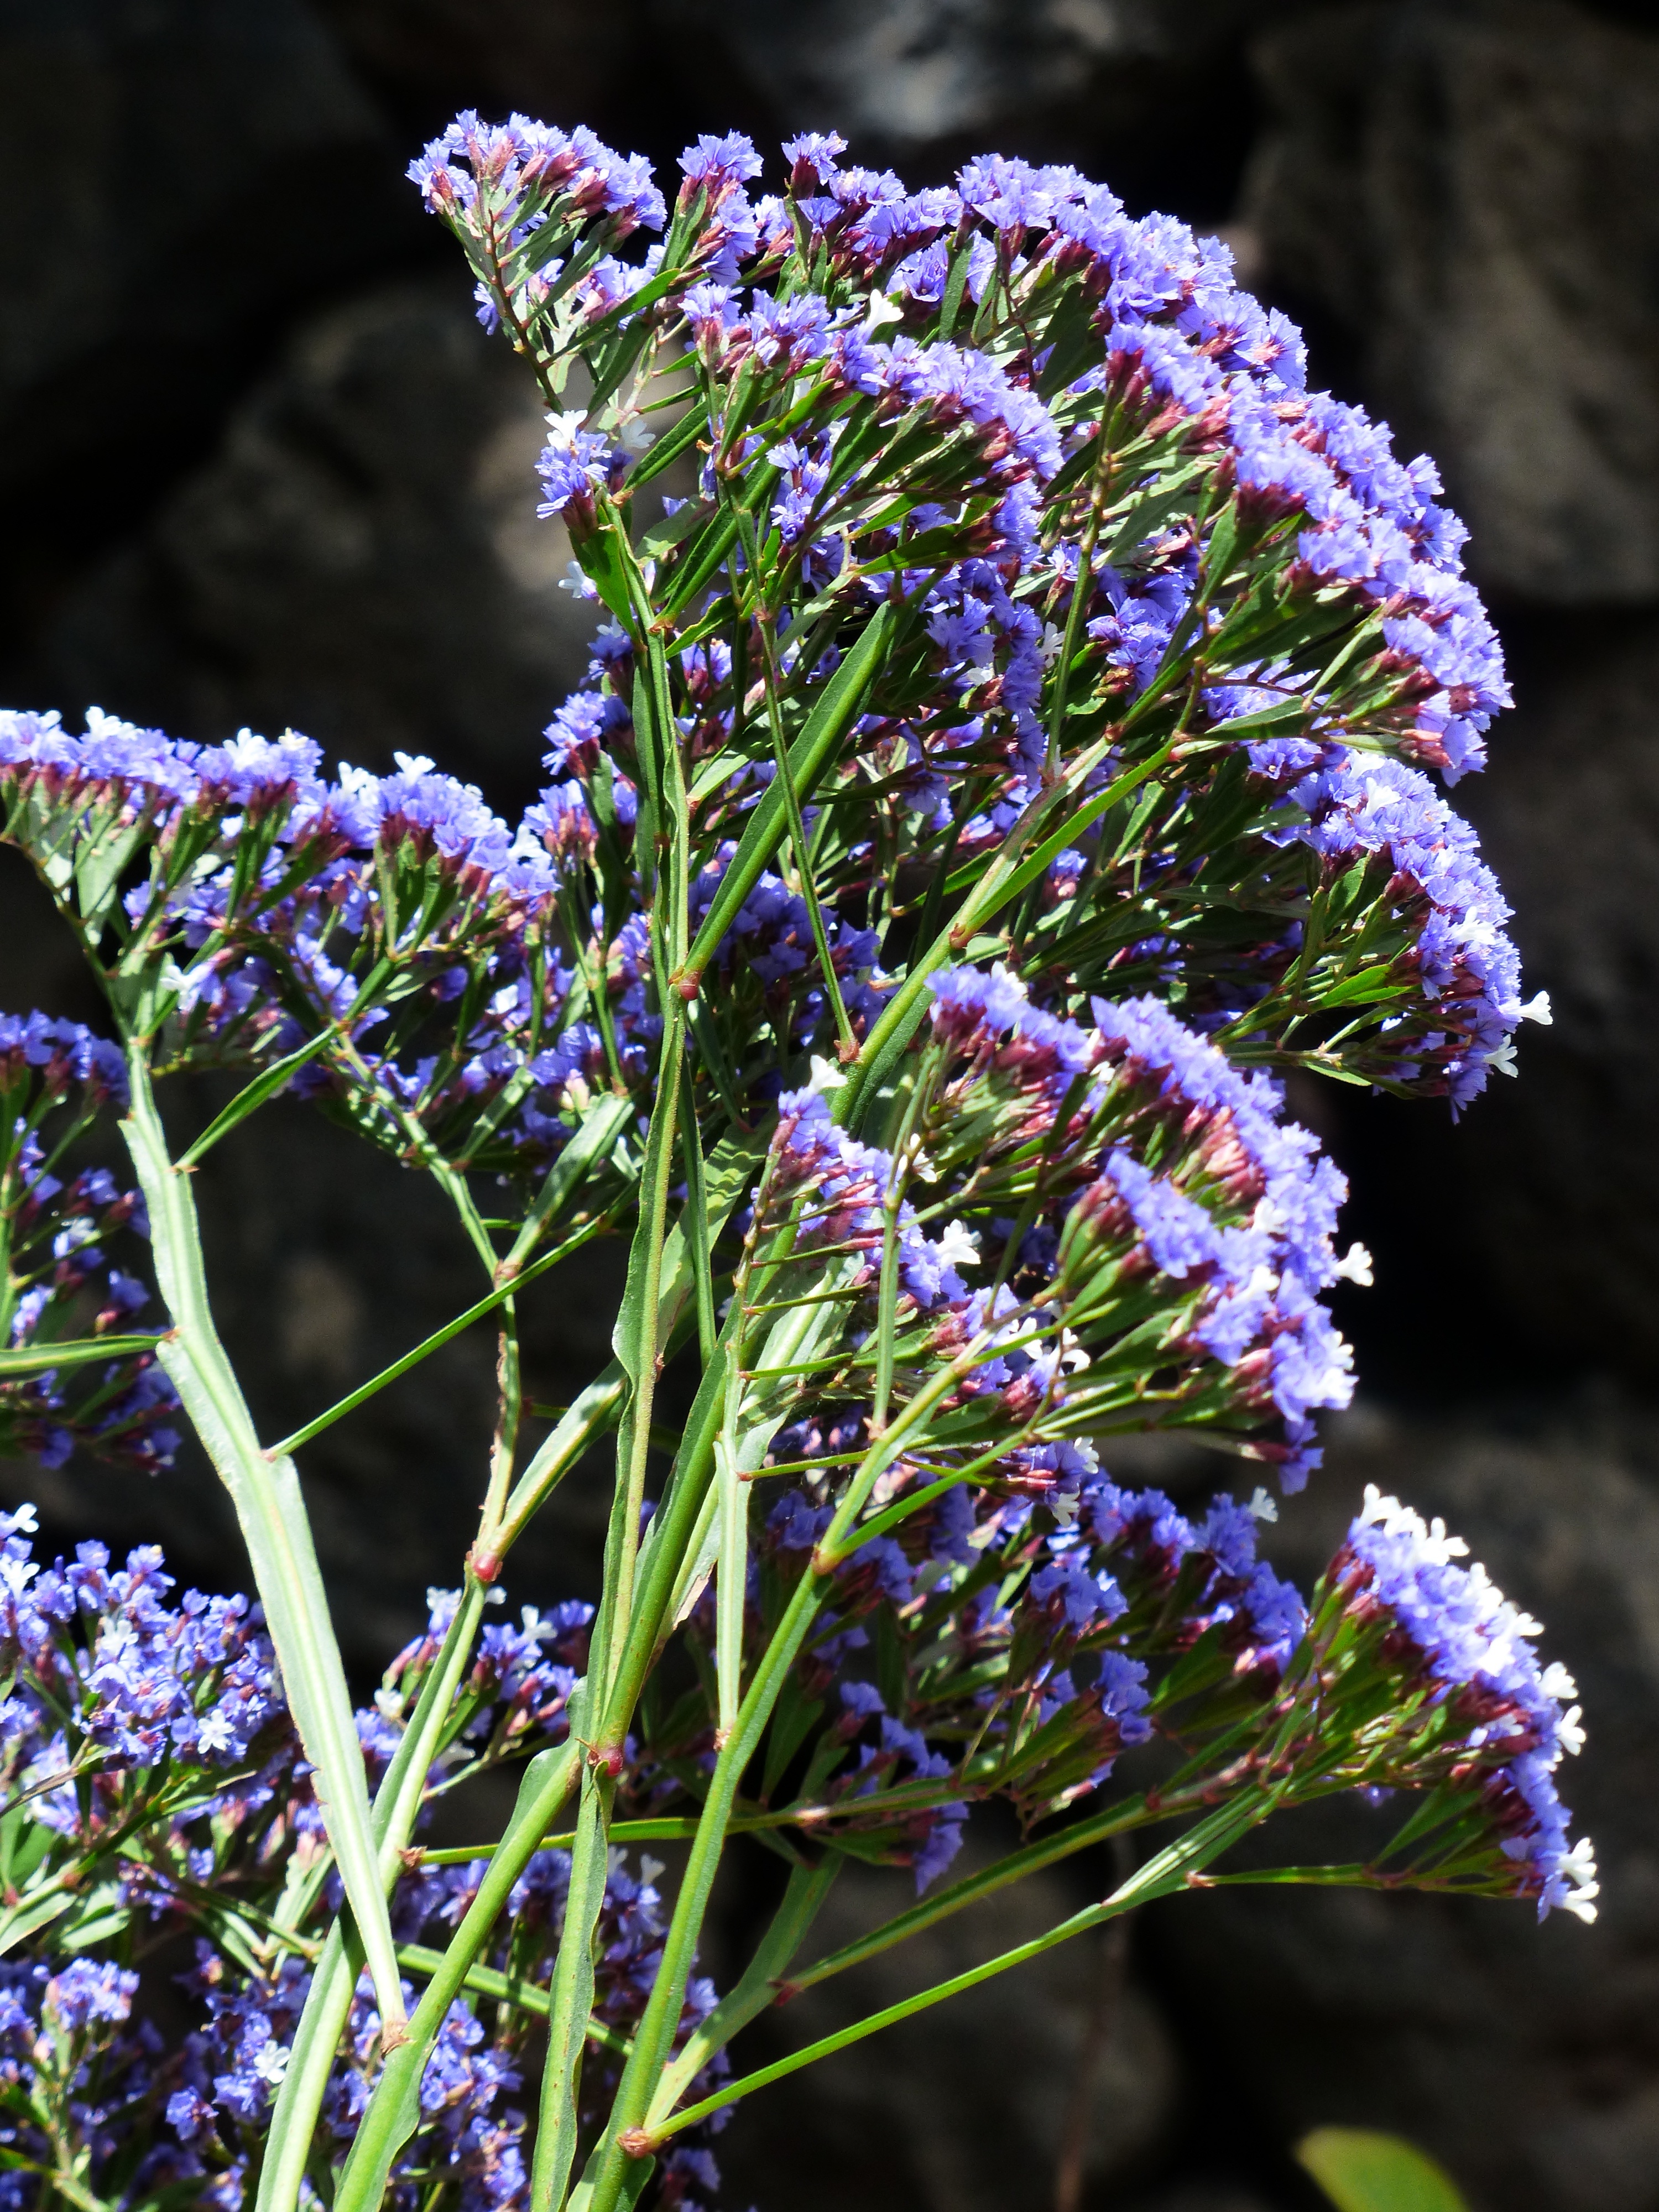
nature, blossom, plant, flower, bloom, herb, botany, blue, garden, flora, lavender, wildflower, violet, tenerife, plumbaginaceae, macro photography, ornamental plant, canary islands, flowering plant, schnittblume, beach lilac, sea lavender, limonium, land plant, english lavender, french lavender, winged beach lilac, bleiwurzgewaechs, limonium sinuatum, lead rooted plants, double blooms, resist shock